Multi-tip scanning tunneling microscopy

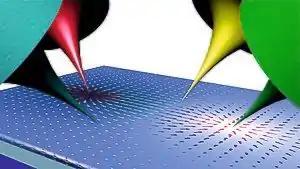
A schematic image of a multi-tip STM measurement with the red and the green tip injecting and draining a lateral current into the sample under study. The yellow and the left green tip measure the voltages at their respective positions which builds up due to the injected current.

Multi-tip scanning tunneling microscopy (Multi-tip STM) extends "scanning tunneling microscopy" (STM) from imaging to dedicated electrical measurements at the nanoscale like a ″multimeter at the nanoscale″. In materials science, nanoscience, and nanotechnology, it is desirable to measure electrical properties at a particular position of the sample. For this purpose, multi-tip STMs in which several tips are operated independently have been developed. Apart from imaging the sample, the tips of a multi-tip STM are used to form contacts to the sample at desired locations and to perform local electrical measurements.